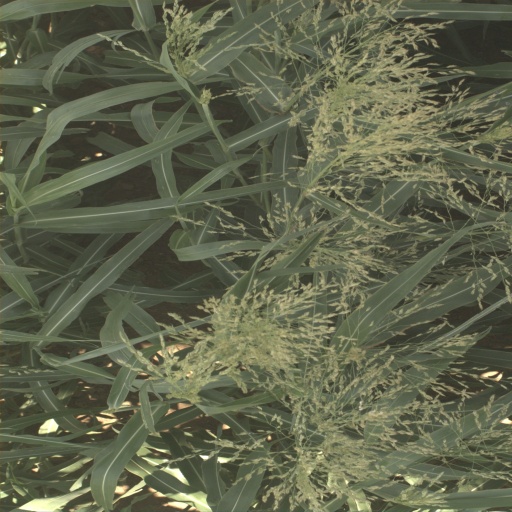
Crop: sorghum